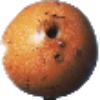
Label: Granadilla 1